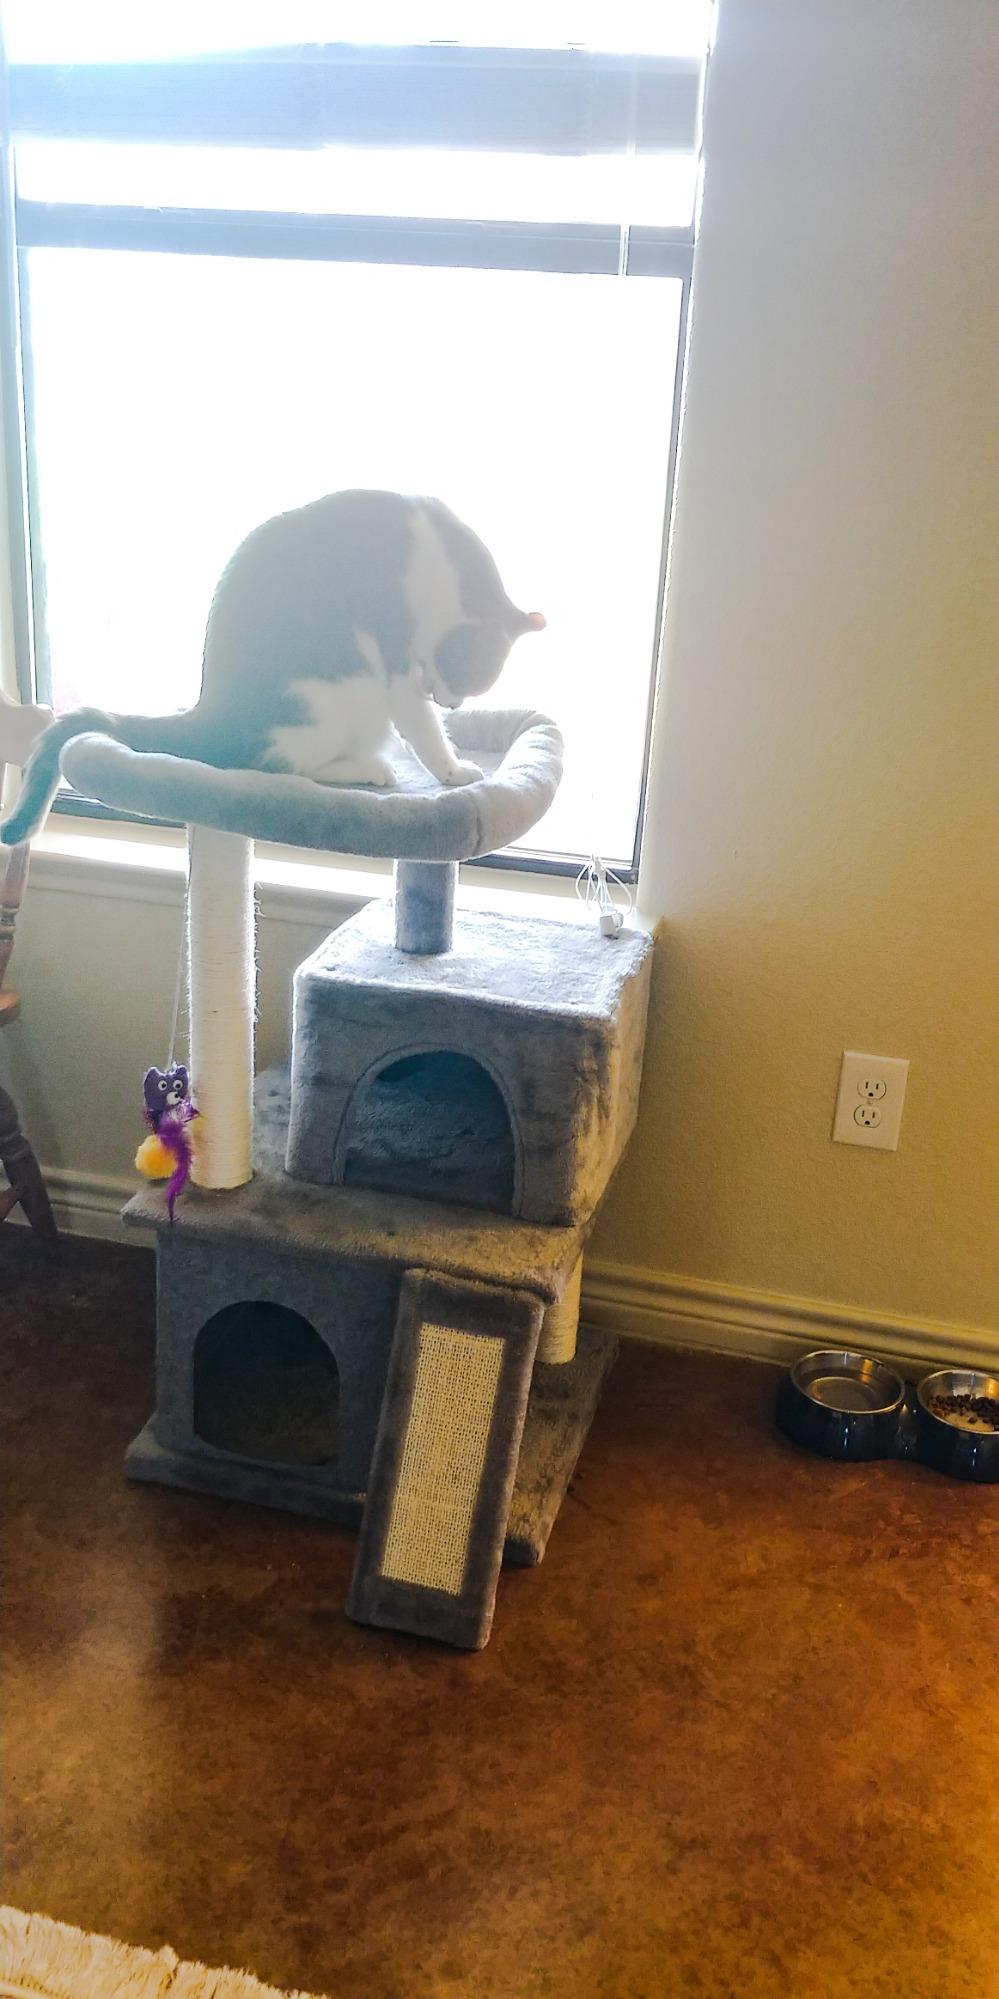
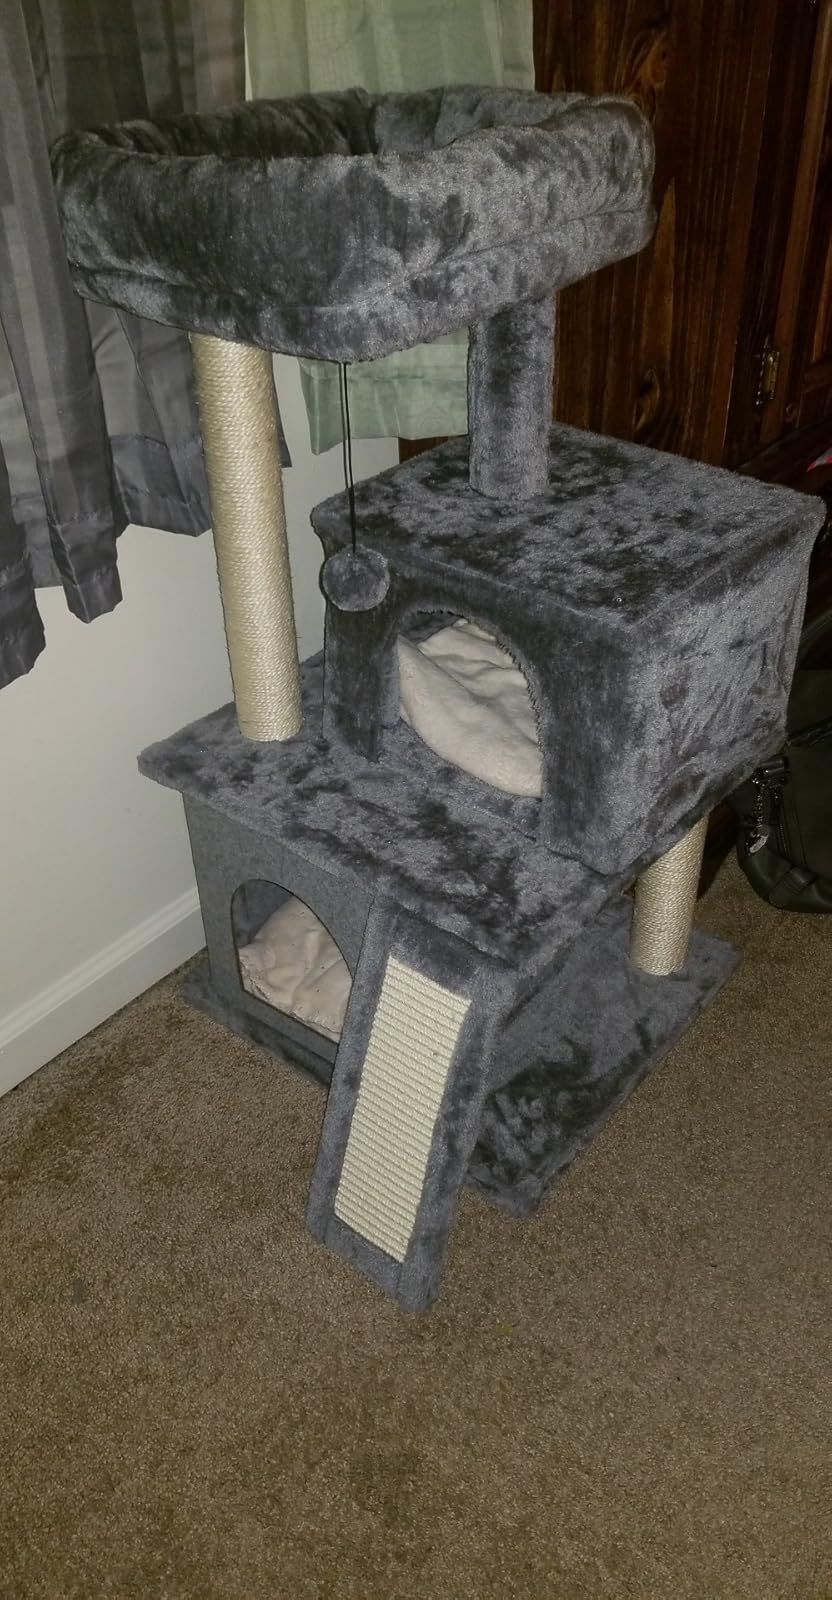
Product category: items_cat tree
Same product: yes